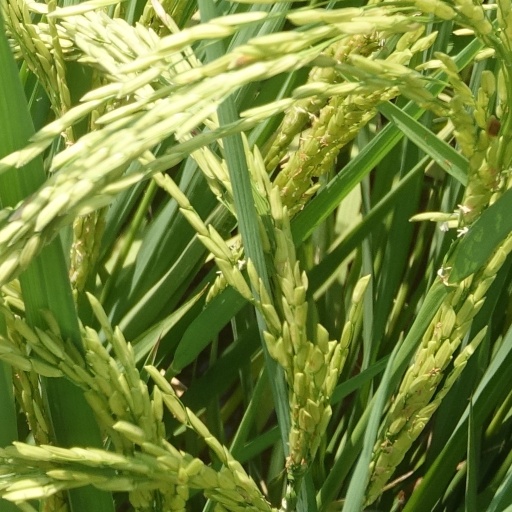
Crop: rice